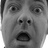
Emotion: surprise